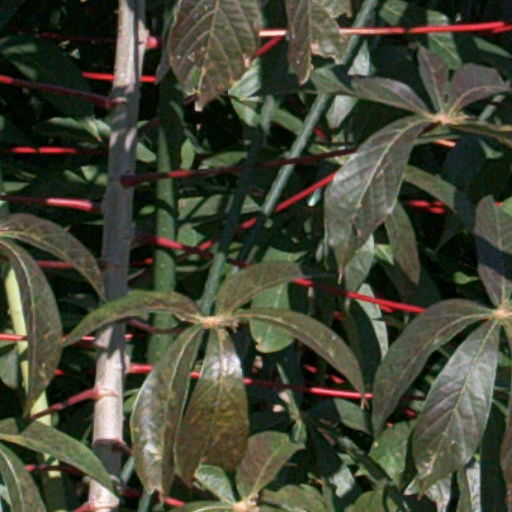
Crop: cassava